Helen of Troy

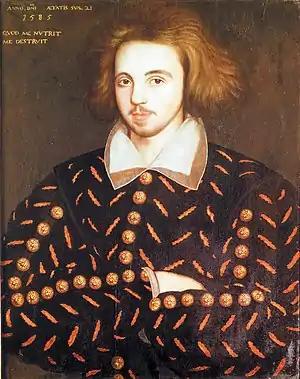
Christopher Marlowe's (this 1585 portrait is disputed) play "The Tragical History of Doctor Faustus" (1604) is the source of the famous quote "Was this the face that launched a thousand ships / And burnt the topless towers of Ilium?", although the line is ultimately derived from a quotation in Lucian's "Dialogues of the Dead".

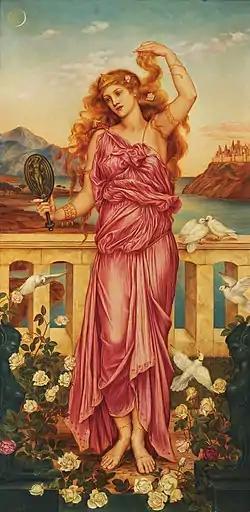
"Helen of Troy" by Evelyn De Morgan (1898, London); Helen admiringly displays a lock of her hair, as she gazes into a mirror decorated with the nude Aphrodite.

From Antiquity, depicting Helen would be a remarkable challenge. The story of Zeuxis deals with this exact question: how would an artist immortalize ideal beauty? He eventually selected the best features from five virgins. The ancient world starts to paint Helen's picture or inscribe her form on stone, clay and bronze by the 7th century BC. Homer attributes her with white skin, while Sappho describes her as ""xanthe"", which is translated as "golden" and is used towards individuals with light hair, which includes blond, red and brown hair, and Euripides says she had "gold ["xanthes"] curls". Her eyes were described as "κυάνεος" (kuaneos), which is usually translated as "dark" or "dark-blue". However, scholarly interpretation holds that "κυάνεος" likely denoted brown eyes, contrasting with "γλαυκός" (glaukos), the term used for gray or blue eyes. A later Latin account, probably from the fifth century CE, falsely attributed to Dares Phrygius, describes Helen as "She was beautiful, ingenuous, and charming. Her legs were the best; her mouth the cutest. There was a beauty-mark between her eyebrows"; she was said to resemble her brothers Castor and Pollux, who according to the account were "blond haired, large eyed, fair complexioned". Bettany Hughes notes that Helen and other Homeric heroes tend to be described and depicted by ancient Greeks as being "xanthos" ("golden-haired"), and she argues that such look was linked with the connections of ancient heroes and heroines to the gods, as light-haired individuals were less common in ancient Mediterranean than dark-haired ones.